Claire Zeisler

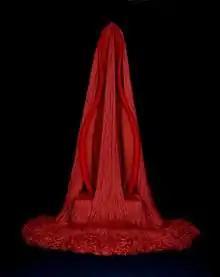
"Red Preview", a fiber construction Zeisler created in 1969

Zeisler's early work in the 1950s used conventional weaving techniques. Using the loom, Zeisler created place mats and textiles for use in apparel. By 1961, her work became increasingly experimental in the use of off-the-loom techniques that pushed the boundaries of traditional textile, making freestanding, three-dimensional fiber sculptures using a variety of techniques. She had her first solo exhibition, at the Chicago Public Library in that year (Jan. 2–30), at the age of 59. Zeisler’s first solo show was exhibited in the same year as Lenore Tawney’s “breakthrough” 1962 solo show at the Staten Island Museum. It was followed in the same year by an exhibition of her weavings and selections from her collection, at the Renaissance Society at the University of Chicago (Oct. 9–Nov. 6).